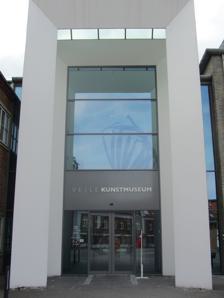
Building: Vejle Museum of Art
Country: Denmark
Year built: 1899
Museum in Vejle, Jutland, Denmark Vejle Museum of Art Vejle Museum of Art ( Danish : Vejle Kunstmuseum ) in the town centre of Vejle in southeastern Jutland , Denmark has Danish paintings and sculptures from classic modernism up until pre- COBRA on display. The museum is also home to a collection of Golden Age paintings from the Vejle area as well as a collection of drawings, e.g. 50 etchings by Rembrandt . Collection The museum was founded in 1899 when councillor Christian Eckardt donated approx. 2000 drawings. The present collection counts more than 15,000 works on paper including art by Albrecht Dürer , Andrea Mantegna and Rembrandt as well as Danish artists. The collection was substantially enhanced when in 1995 a butcher and his wife donated their collection of early COBRA works to the museum. Among the modern Danish highlights of the museum are works by Asger Jorn , Else Alfelt , Carl-Henning Pedersen , Ejler Bille , Richard Mortensen , Robert Jacobsen and Henry Heerup . The museum re-opened in 2006 after building new exhibition spaces with a presentation of works by Merete Barker , Jes Fomsgaard , Nina Sten Knudsen , Preben Fjederholt , Anders Moseholm , Doris Bloom , Hans Christian Rylander , Peter Brandes and Morten Stræde . The re-opening coincided with the 400th anniversary for Rembrandt's birth for which reason the museum showcased the drawings from the Dutch master. The building The museum is housed in a complex consisting of the former museum from 1923 and library from 1934 in Vejle to which a new building by Kim Utzon was added in 2006. The three different types of buildings offer different types of exhibition spaces; the 1923 building has small, intimate rooms where drawings, graphic art, and paintings of an older date can be seen. The 1934 building has larger rooms where pre-COBRA works from the 1930s and 1940s are displayed. The Utzon building has a large room with a skylight fit for contemporary art. It also has a storage area as well as a study gallery. Opening times Located at Flegborg 16-18, Vejle, the museum is open to visitors free of charge from 11 am to 4 pm. Closed from 22 to 26 December, 31 December, and 1 January. References